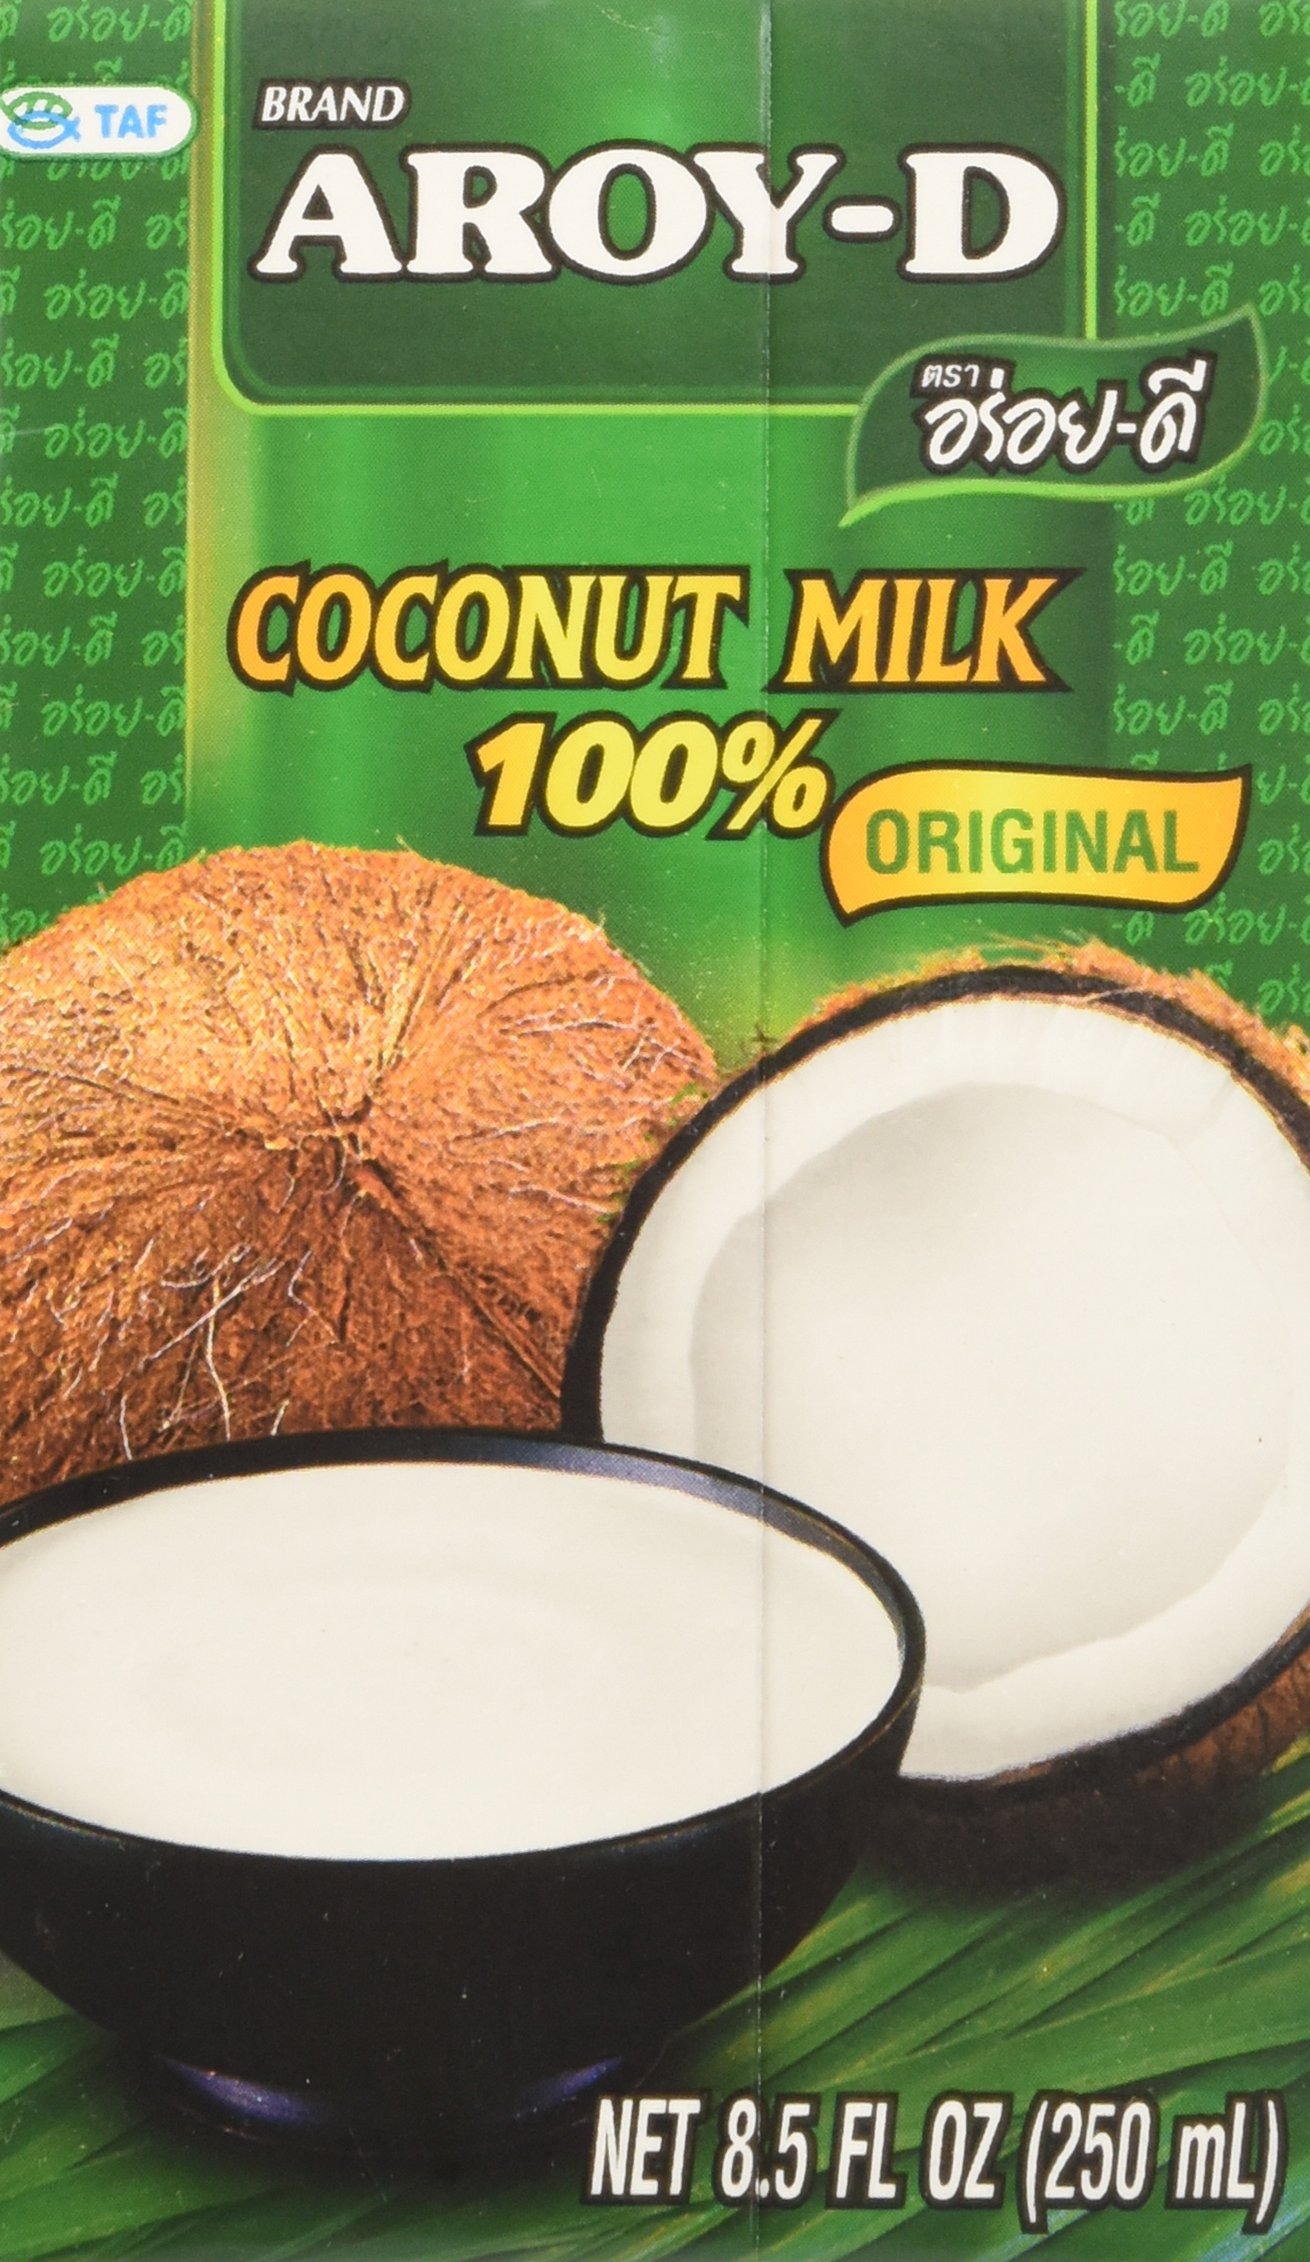
Item Name: 100% Coconut Milk - 8.5 oz packages (36-pack)
Bullet Point 1: Gluten Free, Vegan, Soy Free, Dairy Free
Bullet Point 2: BPA Free
Bullet Point 3: No additives, preservatives, or gums
Bullet Point 4: Product of Thailand
Value: 306.0
Unit: Fl Oz

Price: 100.99